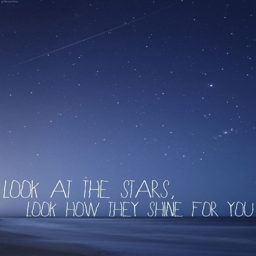
artistyellow this is what i think whenever there are stars in the sky ... sometime i actually sing it :)